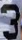
Number: 3